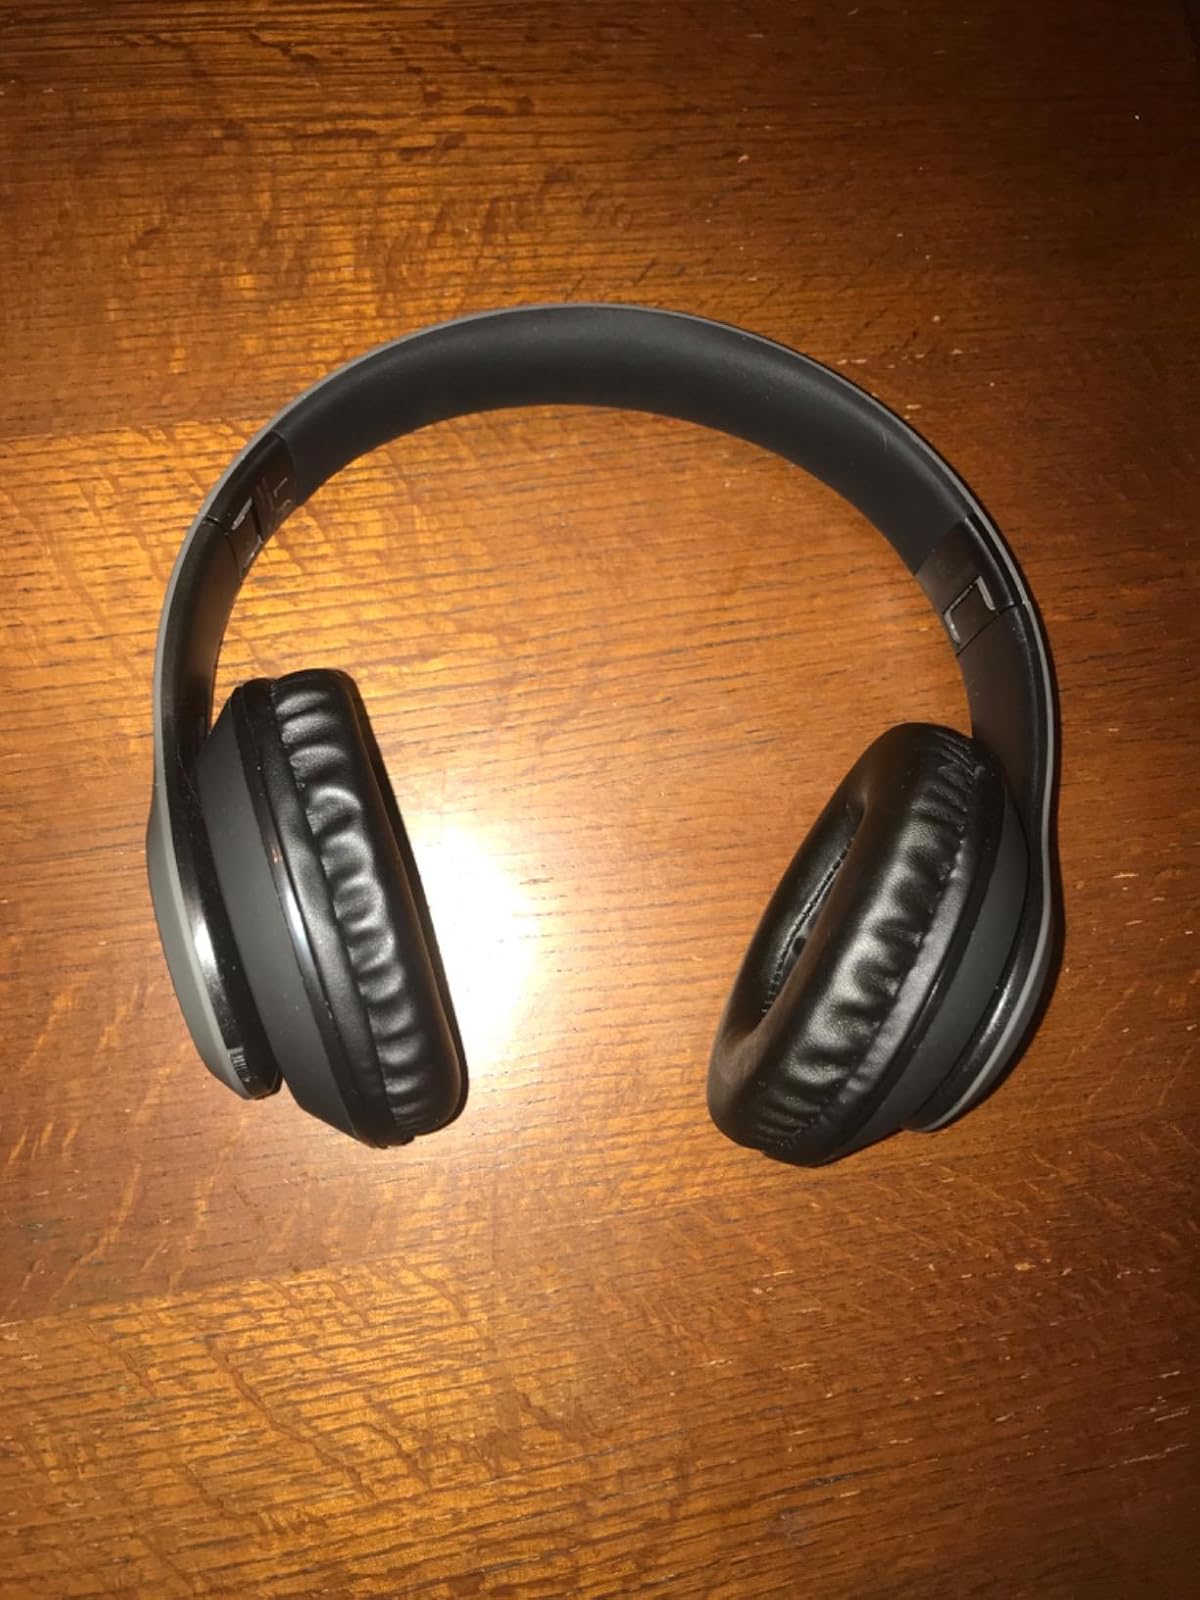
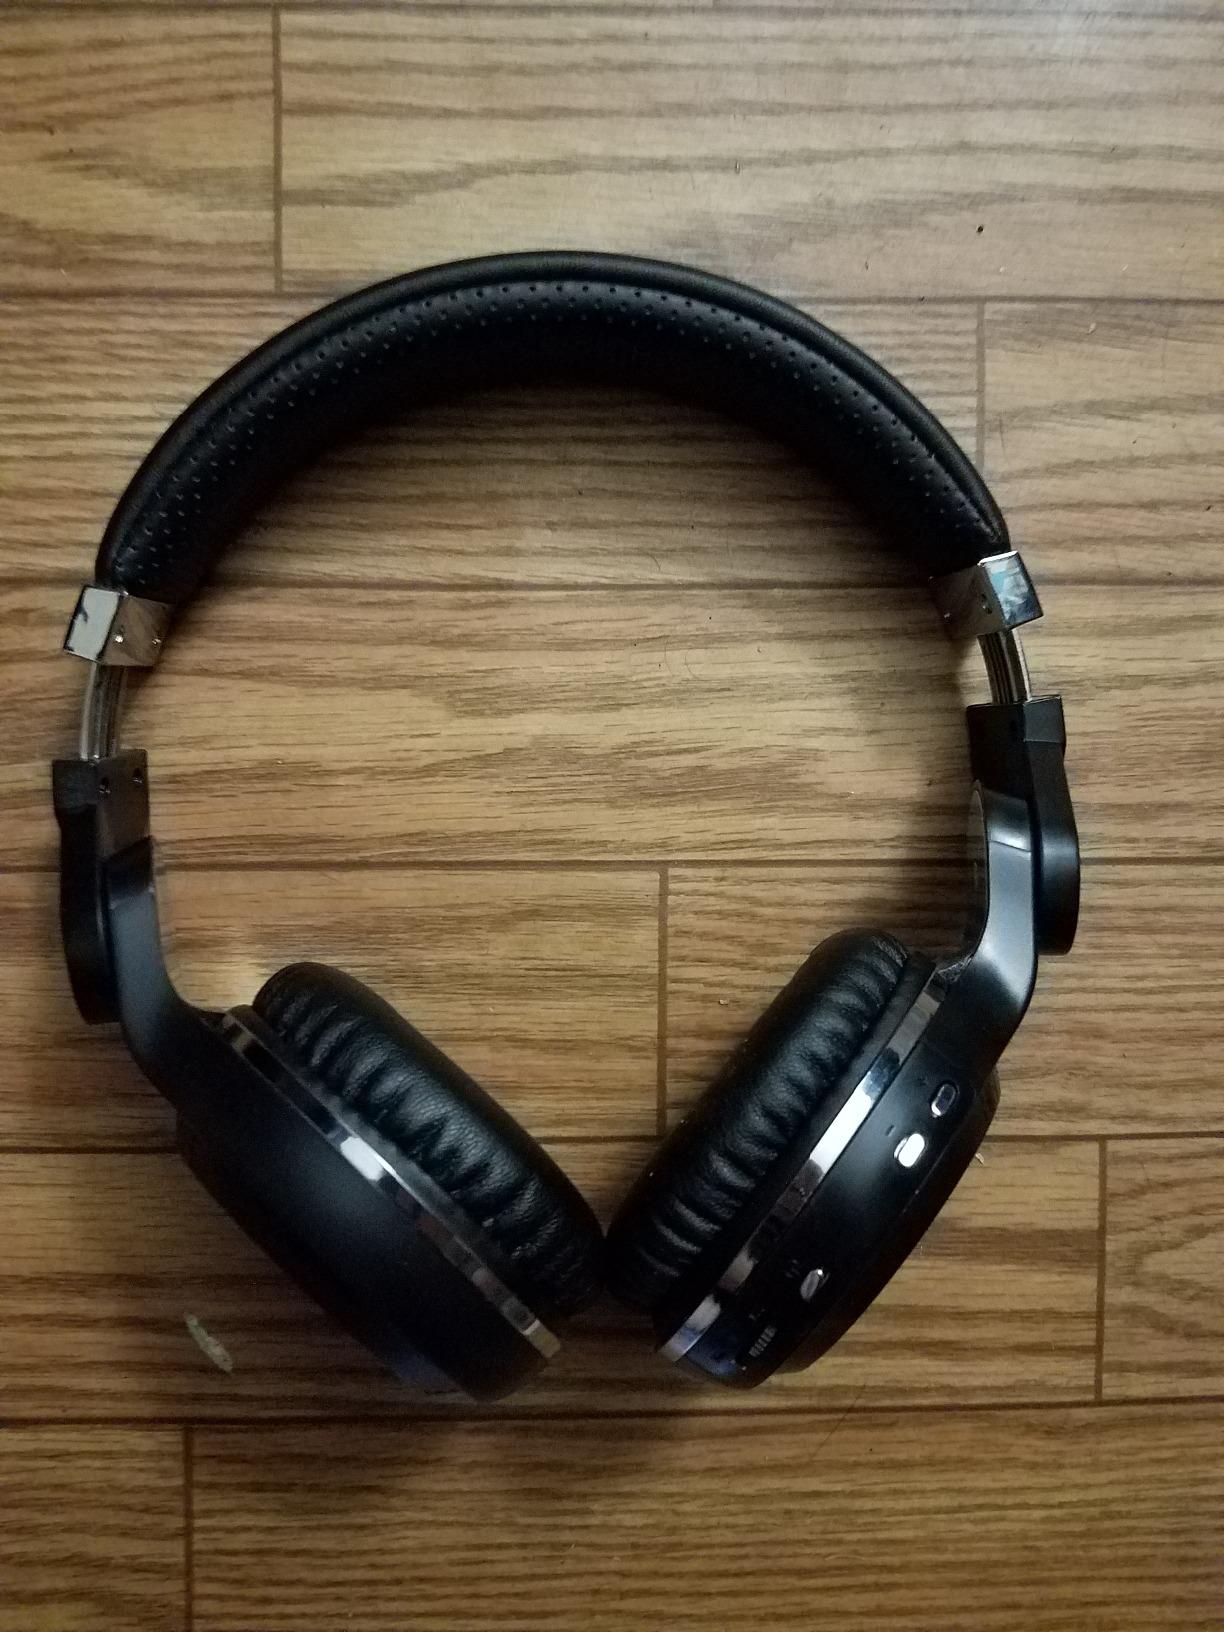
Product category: headphones
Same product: no